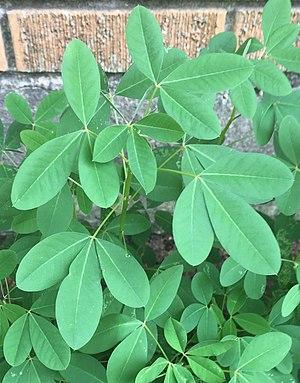
Crotalaria longirostrata est une espèce de plantes herbacées vivaces de la famille des Fabaceae, originaire du Mexique et d'Amérique centrale, dont les feuilles sont consommées localement comme légume.